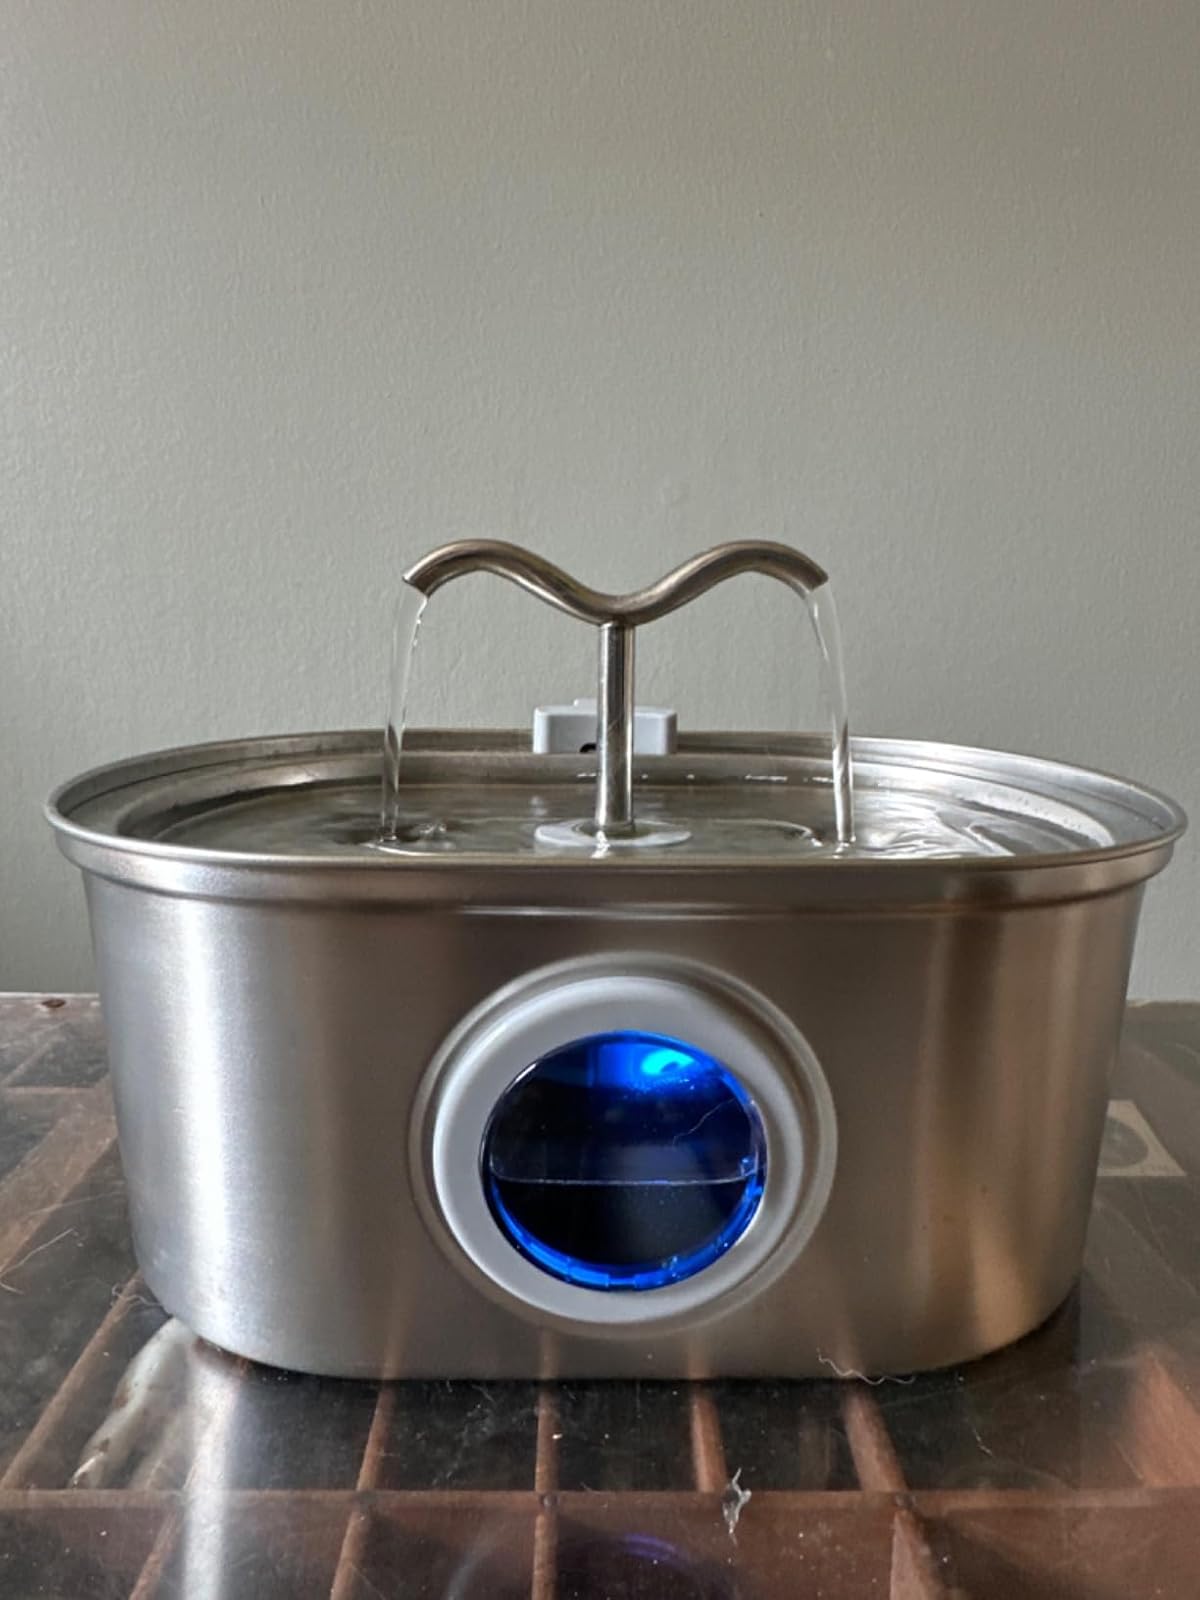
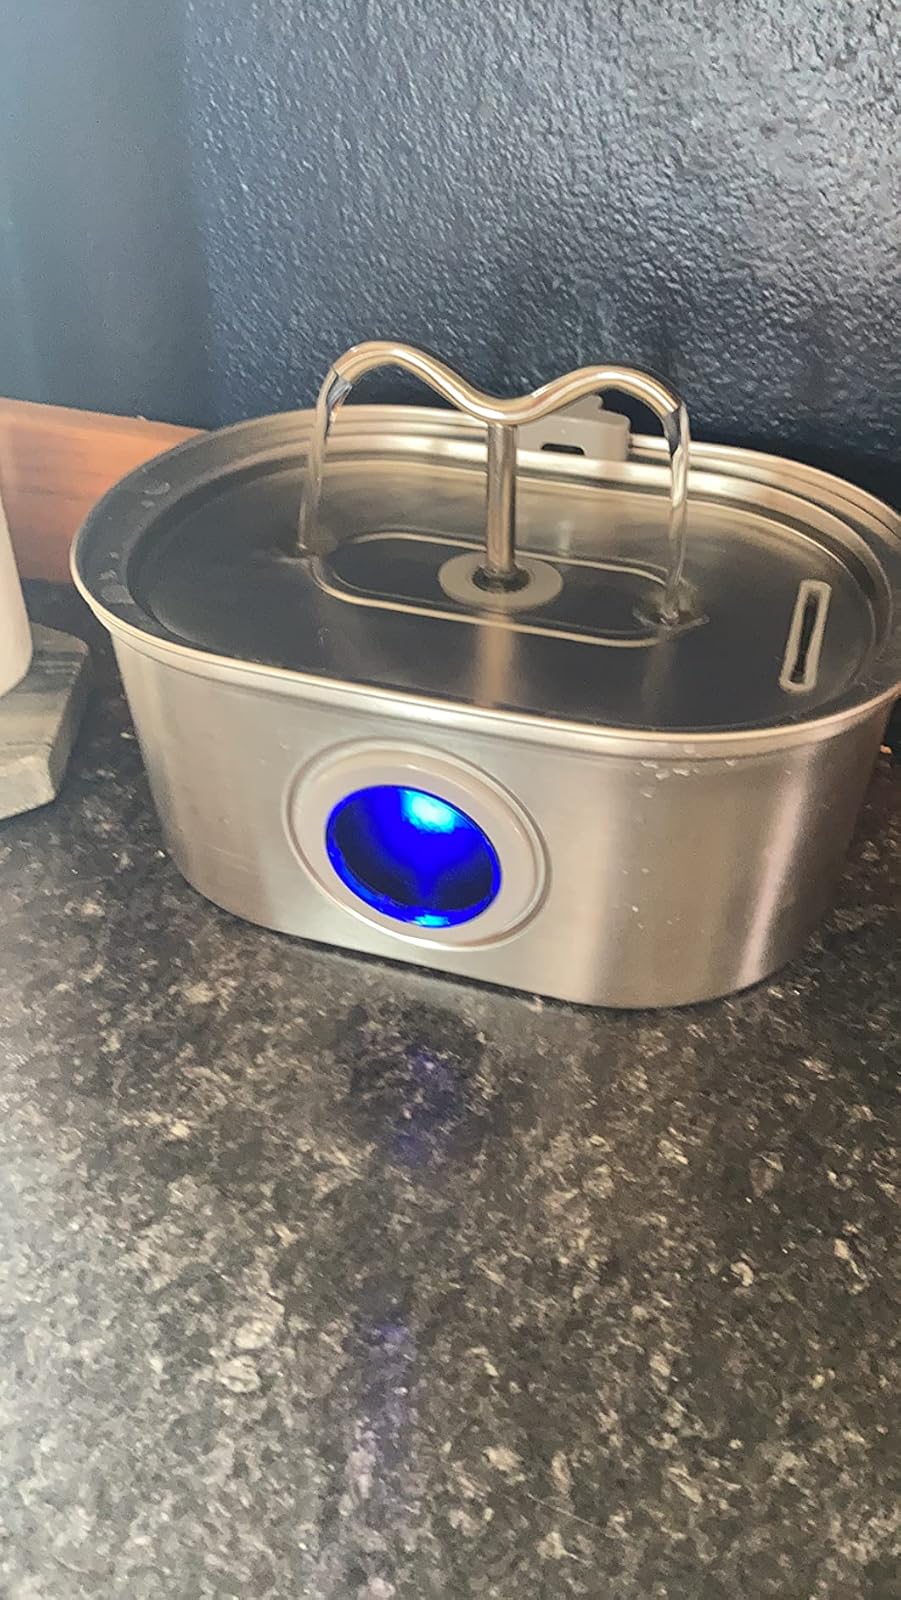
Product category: items_bowl
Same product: yes